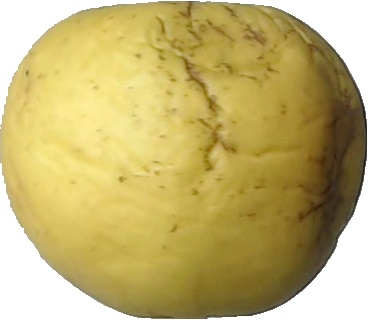
Label: apple_golden_1